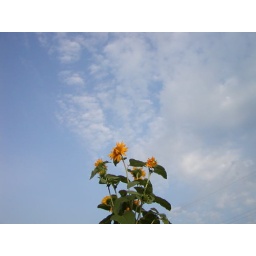
against the blue sky